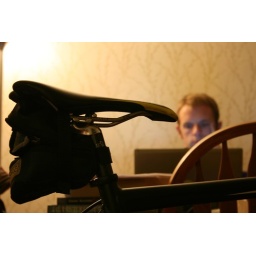
my felt road bicycle on our trainer. by itself.  that is, i need to ride my bike more.